Monty Beisel

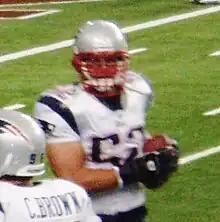
Beisel with the New England Patriots in 2005

Monty Gene Beisel (born August 20, 1978) is an American former professional football linebacker. He was selected by the Kansas City Chiefs in the fourth round of the 2001 NFL draft. He played college football at Kansas State.